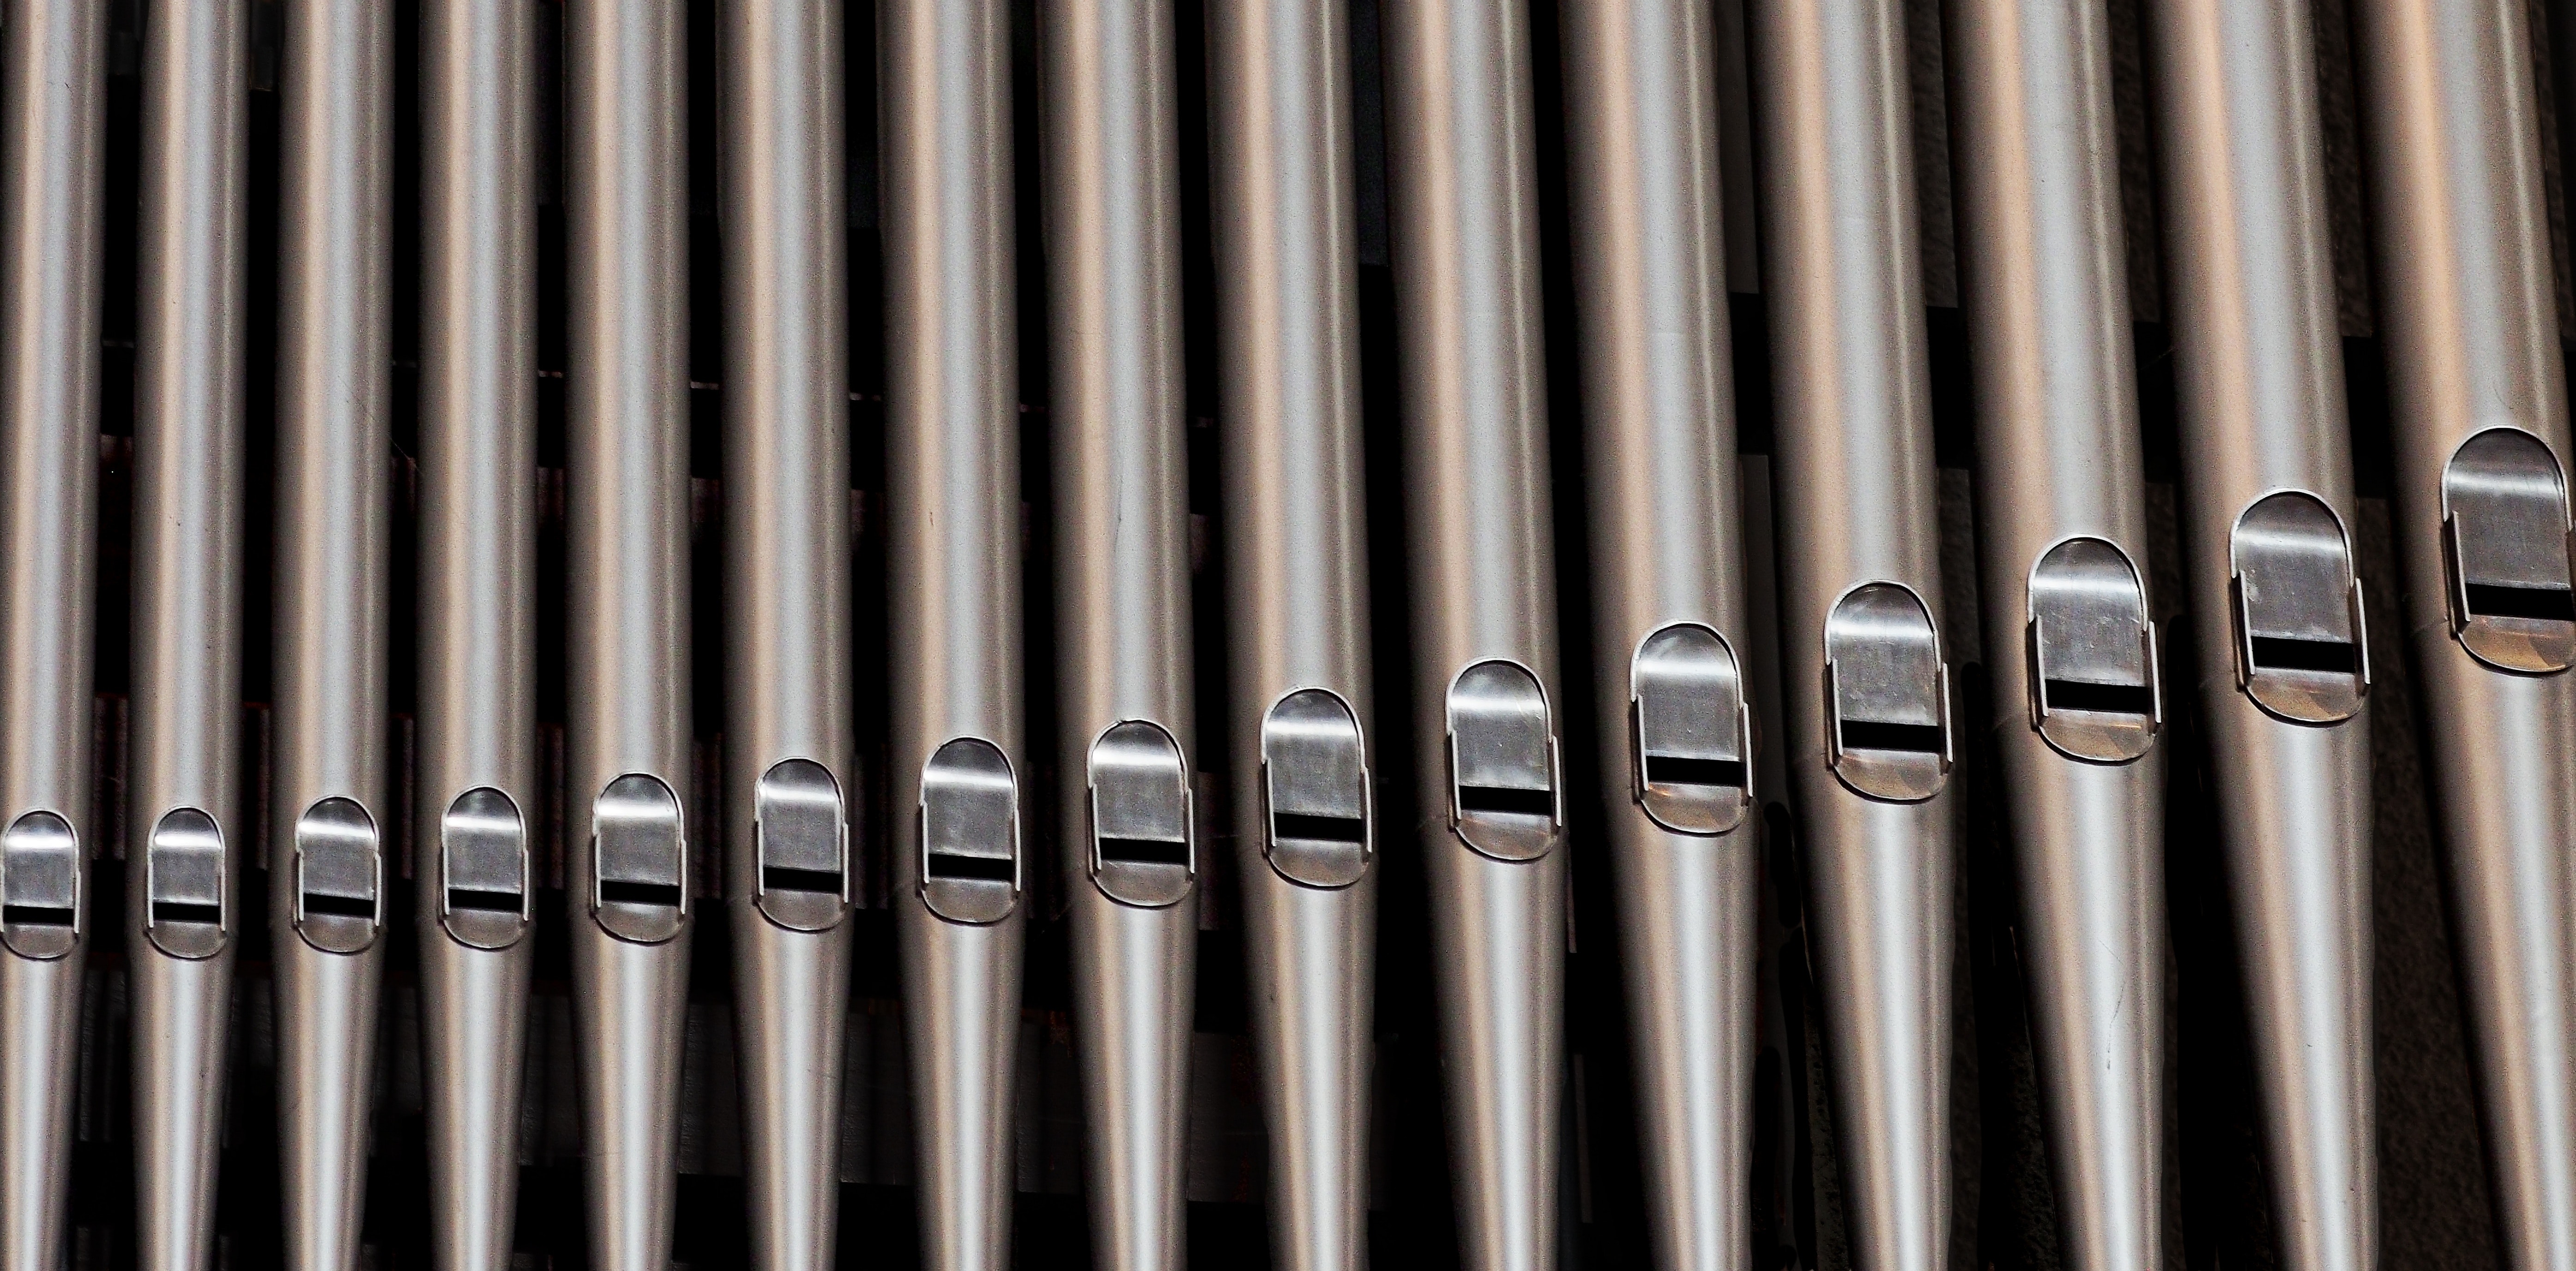
pipe organ, organ pipe, line, musical instrument, metal, font, architecture, wind instrument, pipe, steel, cylinder, organ